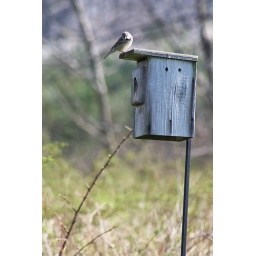
A beautiful day in the field behind my house